Alfa Romeo 8C

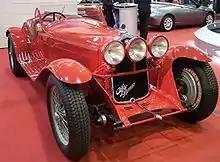
Alfa Romeo 8C 2300 Spider Corsa 1932

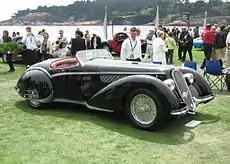
Alfa Romeo 8C 2900B Touring Spider 1937 in 2005 Pebble Beach Concours d'Elegance.

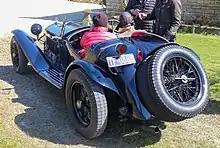
1933 8C Touring Spider rear

The 8C engine, first entered at the 1931 Mille Miglia road race through Italy, had a common crankcase, now with two alloy four-cylinder blocks, which also incorporated the heads. The bore and stroke (and hence rods, pistons and the like), were the same as the 6C 1750 (bore: 65 mm, stroke: 88 mm 2,336 cc). There was no separate head, and no head gasket to fail, but this made valve maintenance more difficult. A central gear tower drove the overhead camshafts, superchargers and ancillaries. As far as production cars are concerned, the 8C engine powered two models, the 8C 2300 (1931–1935) and the even more rare and expensive 8C 2900 (1936–1941), bore increased to 68 mm and stroke to 100 mm (2,905 cc).